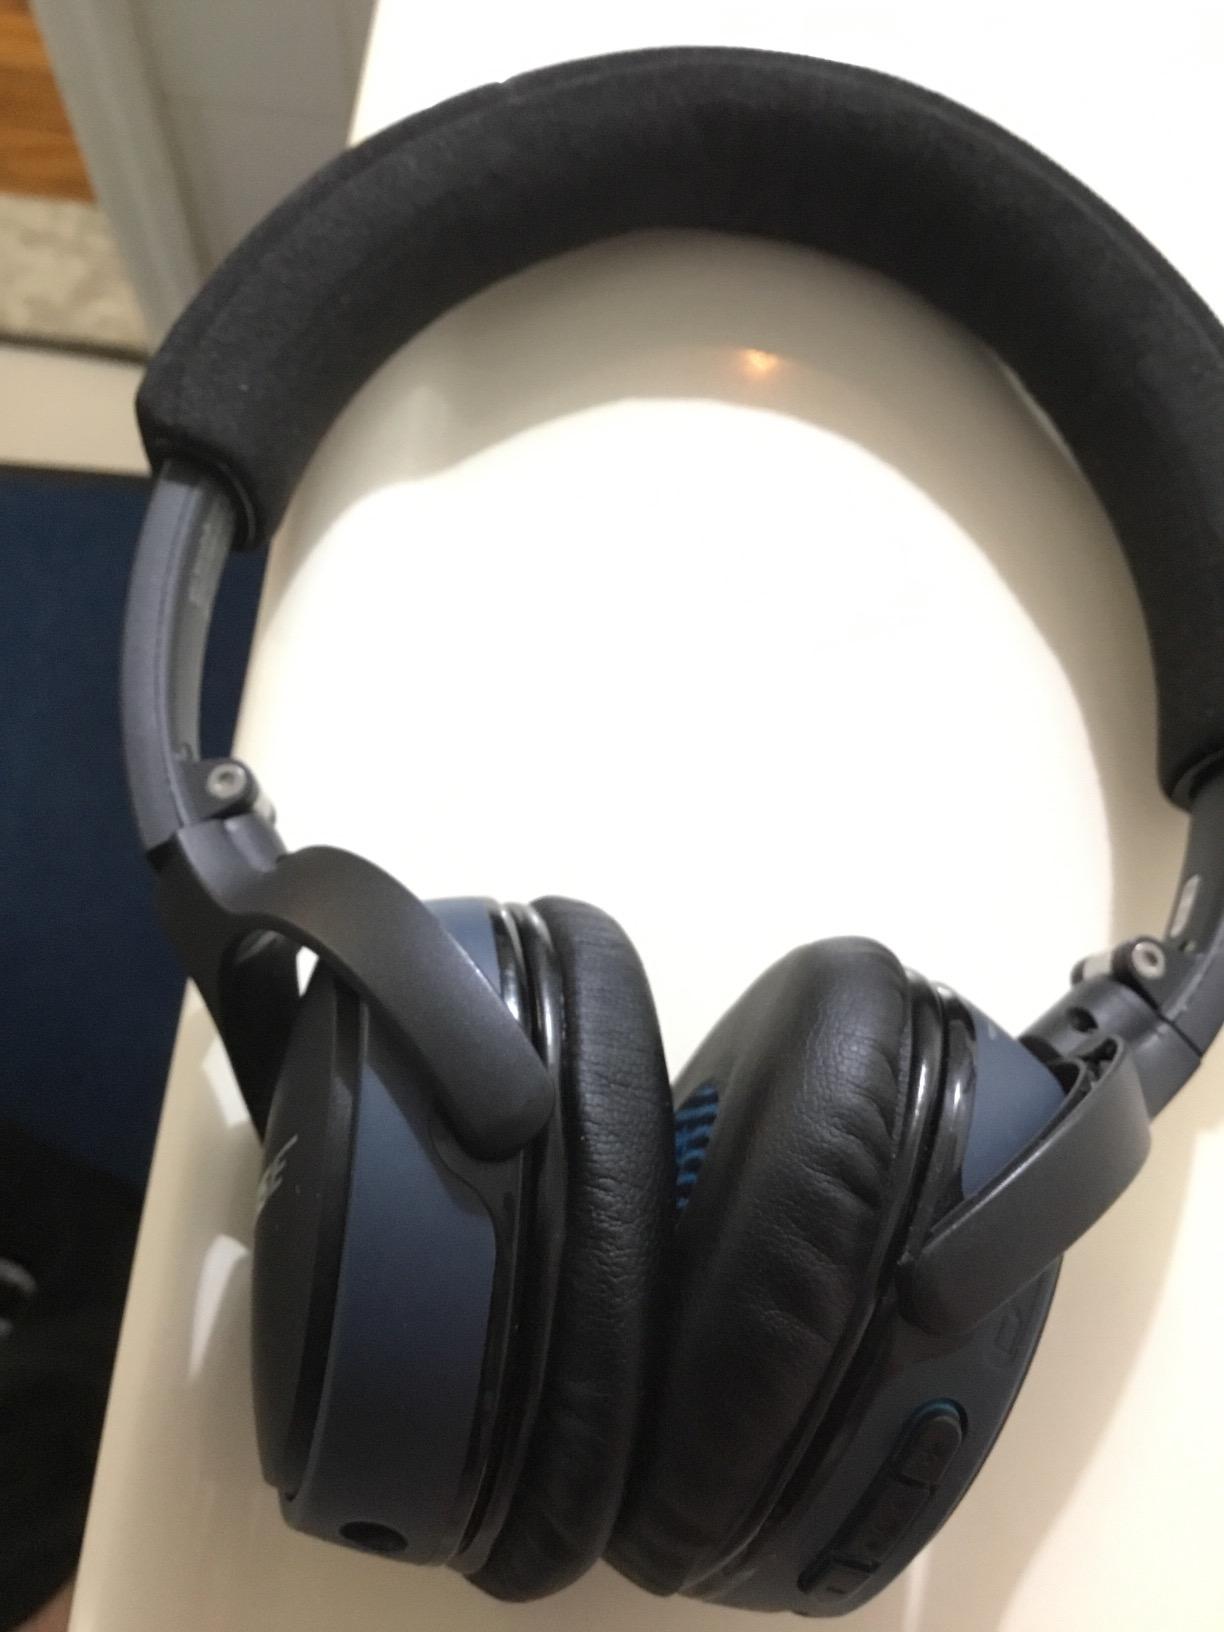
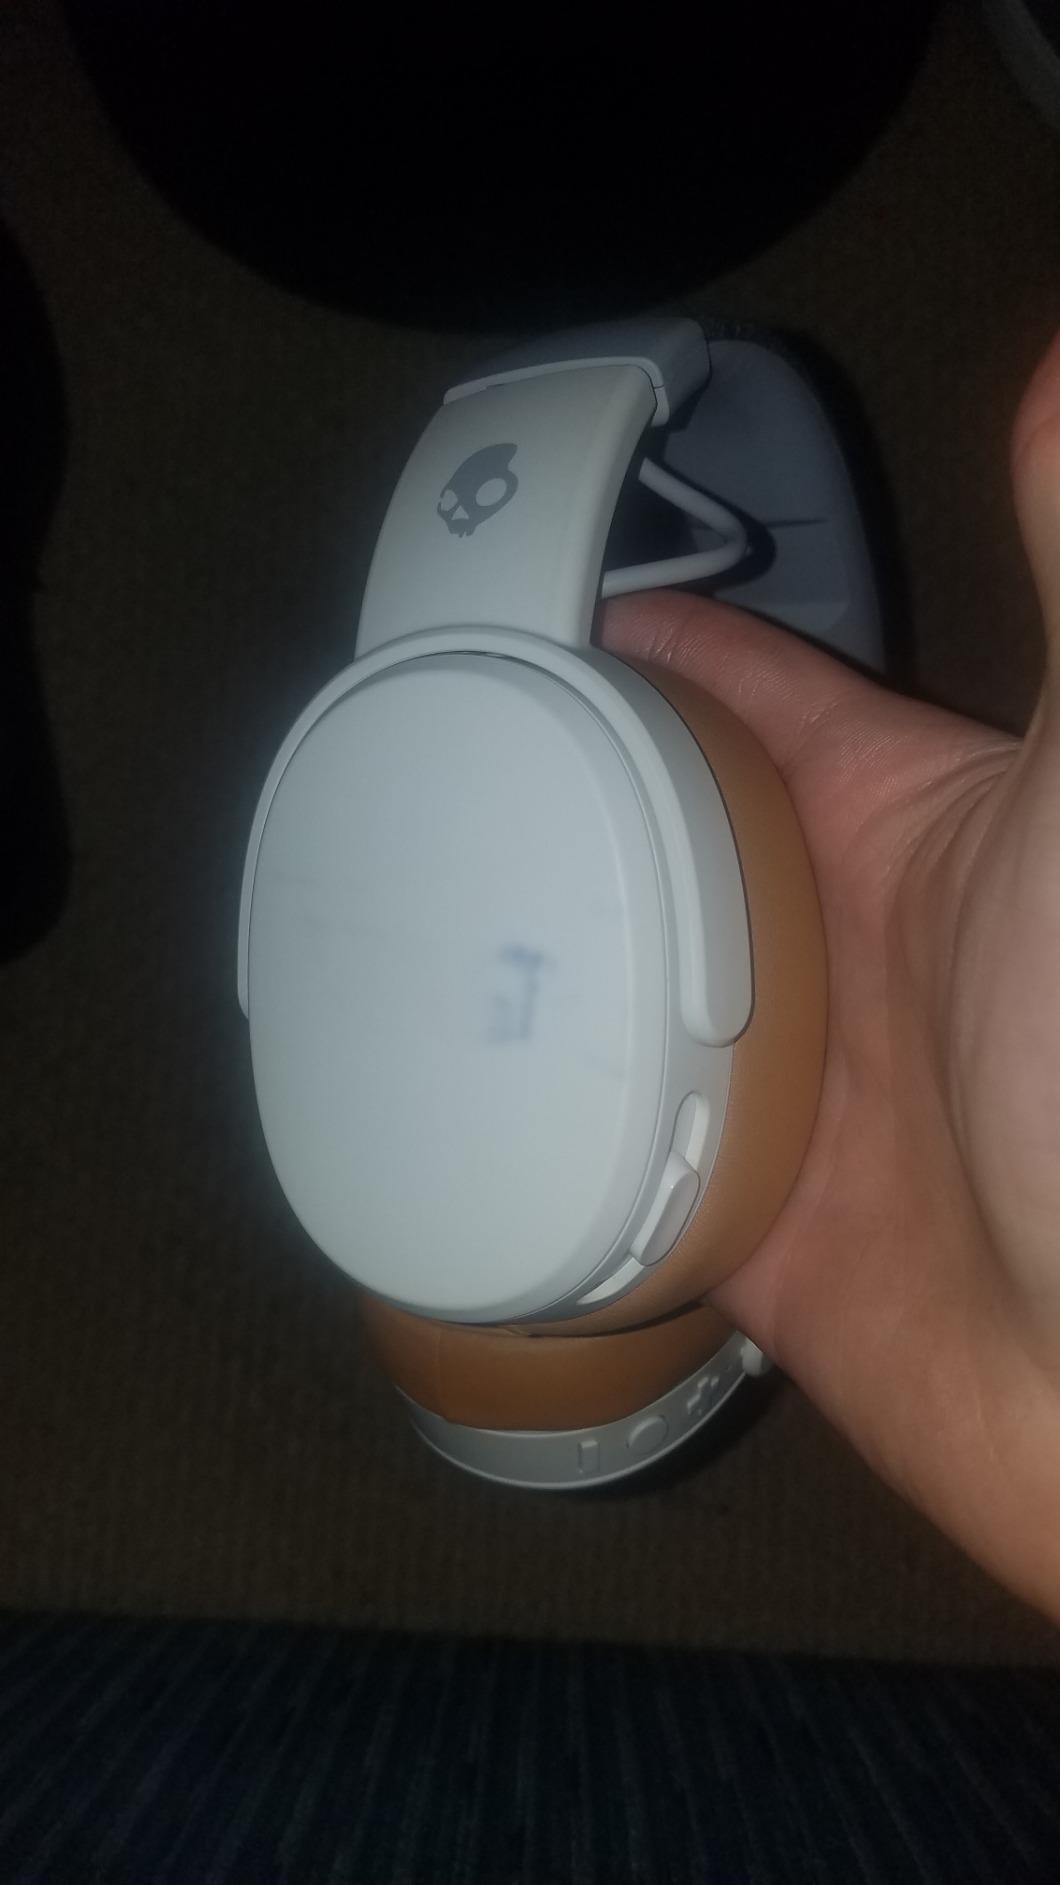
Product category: headphones
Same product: no